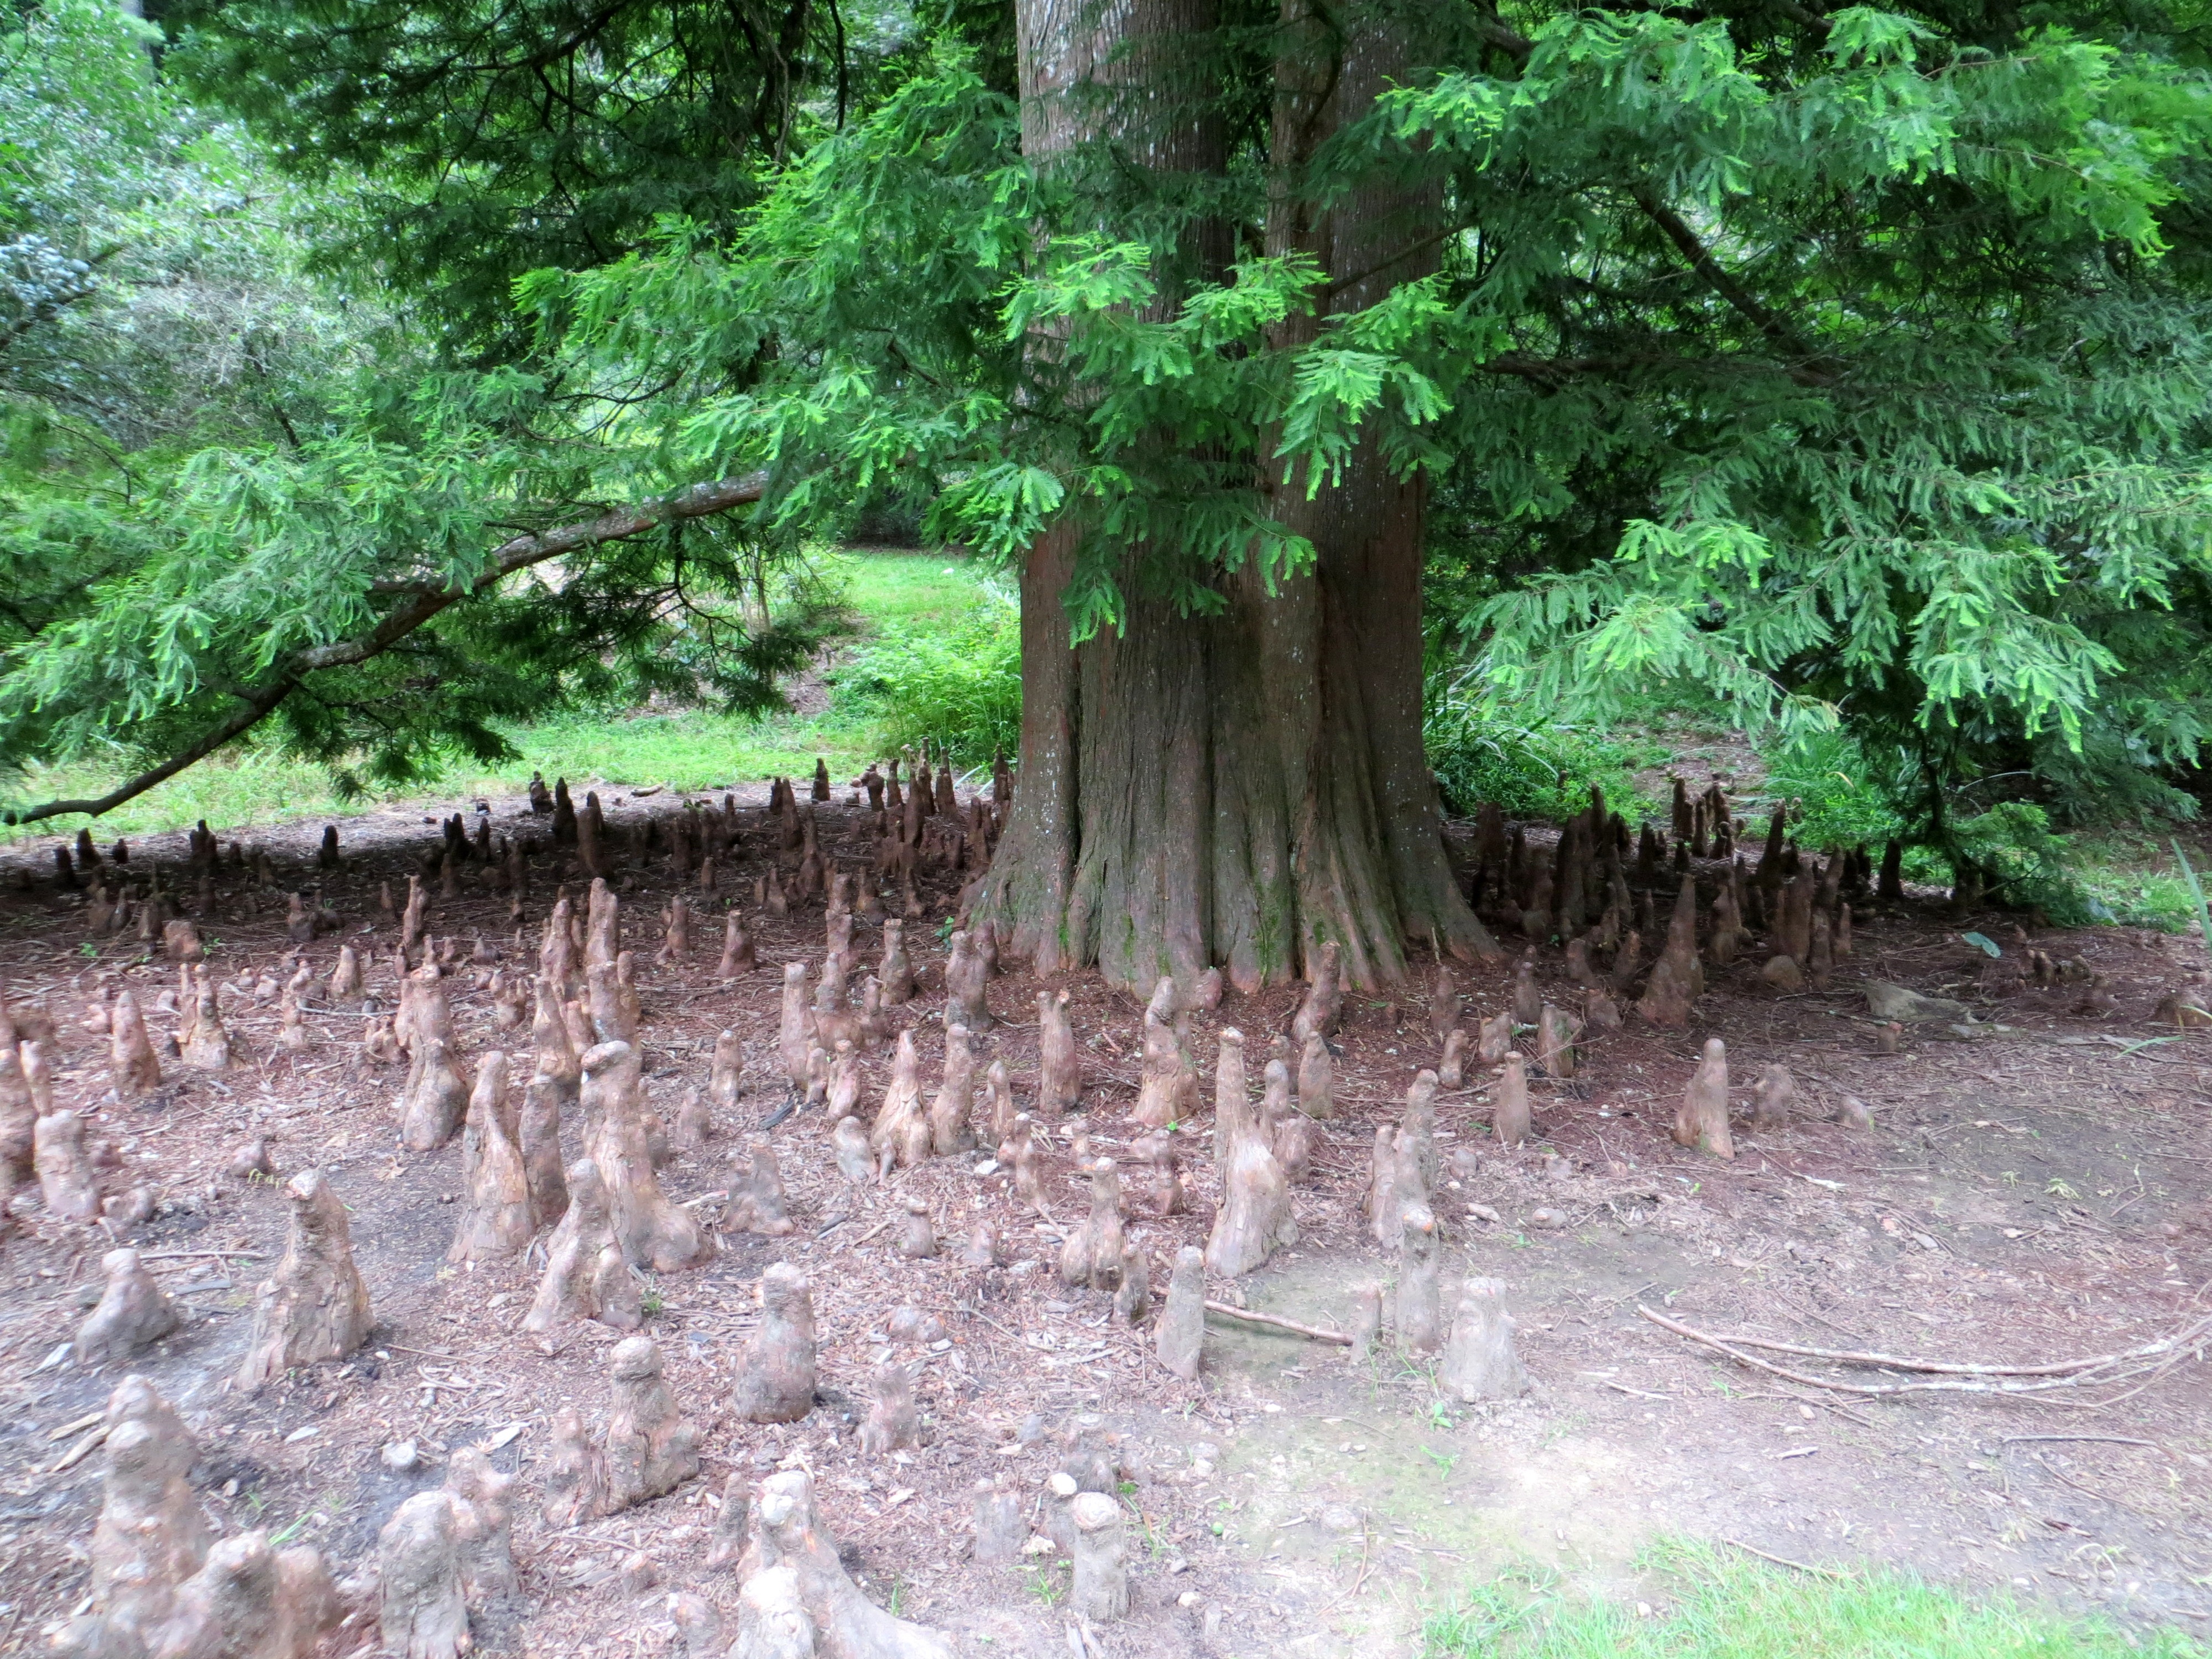
tree, nature, forest, plant, jungle, evergreen, soil, garden, flora, pine tree, wetland, roots, woodland, habitat, ecosystem, natural environment, woody plant